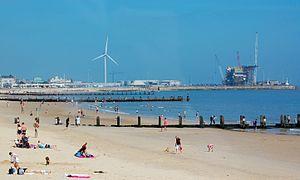
Lowestoft est une ville anglaise située dans le comté de Suffolk et, plus précisément, dans le district de East Suffolk. Elle compte 57 746 habitants. Le Lowestoft Ness est le point le plus oriental des Îles britanniques.